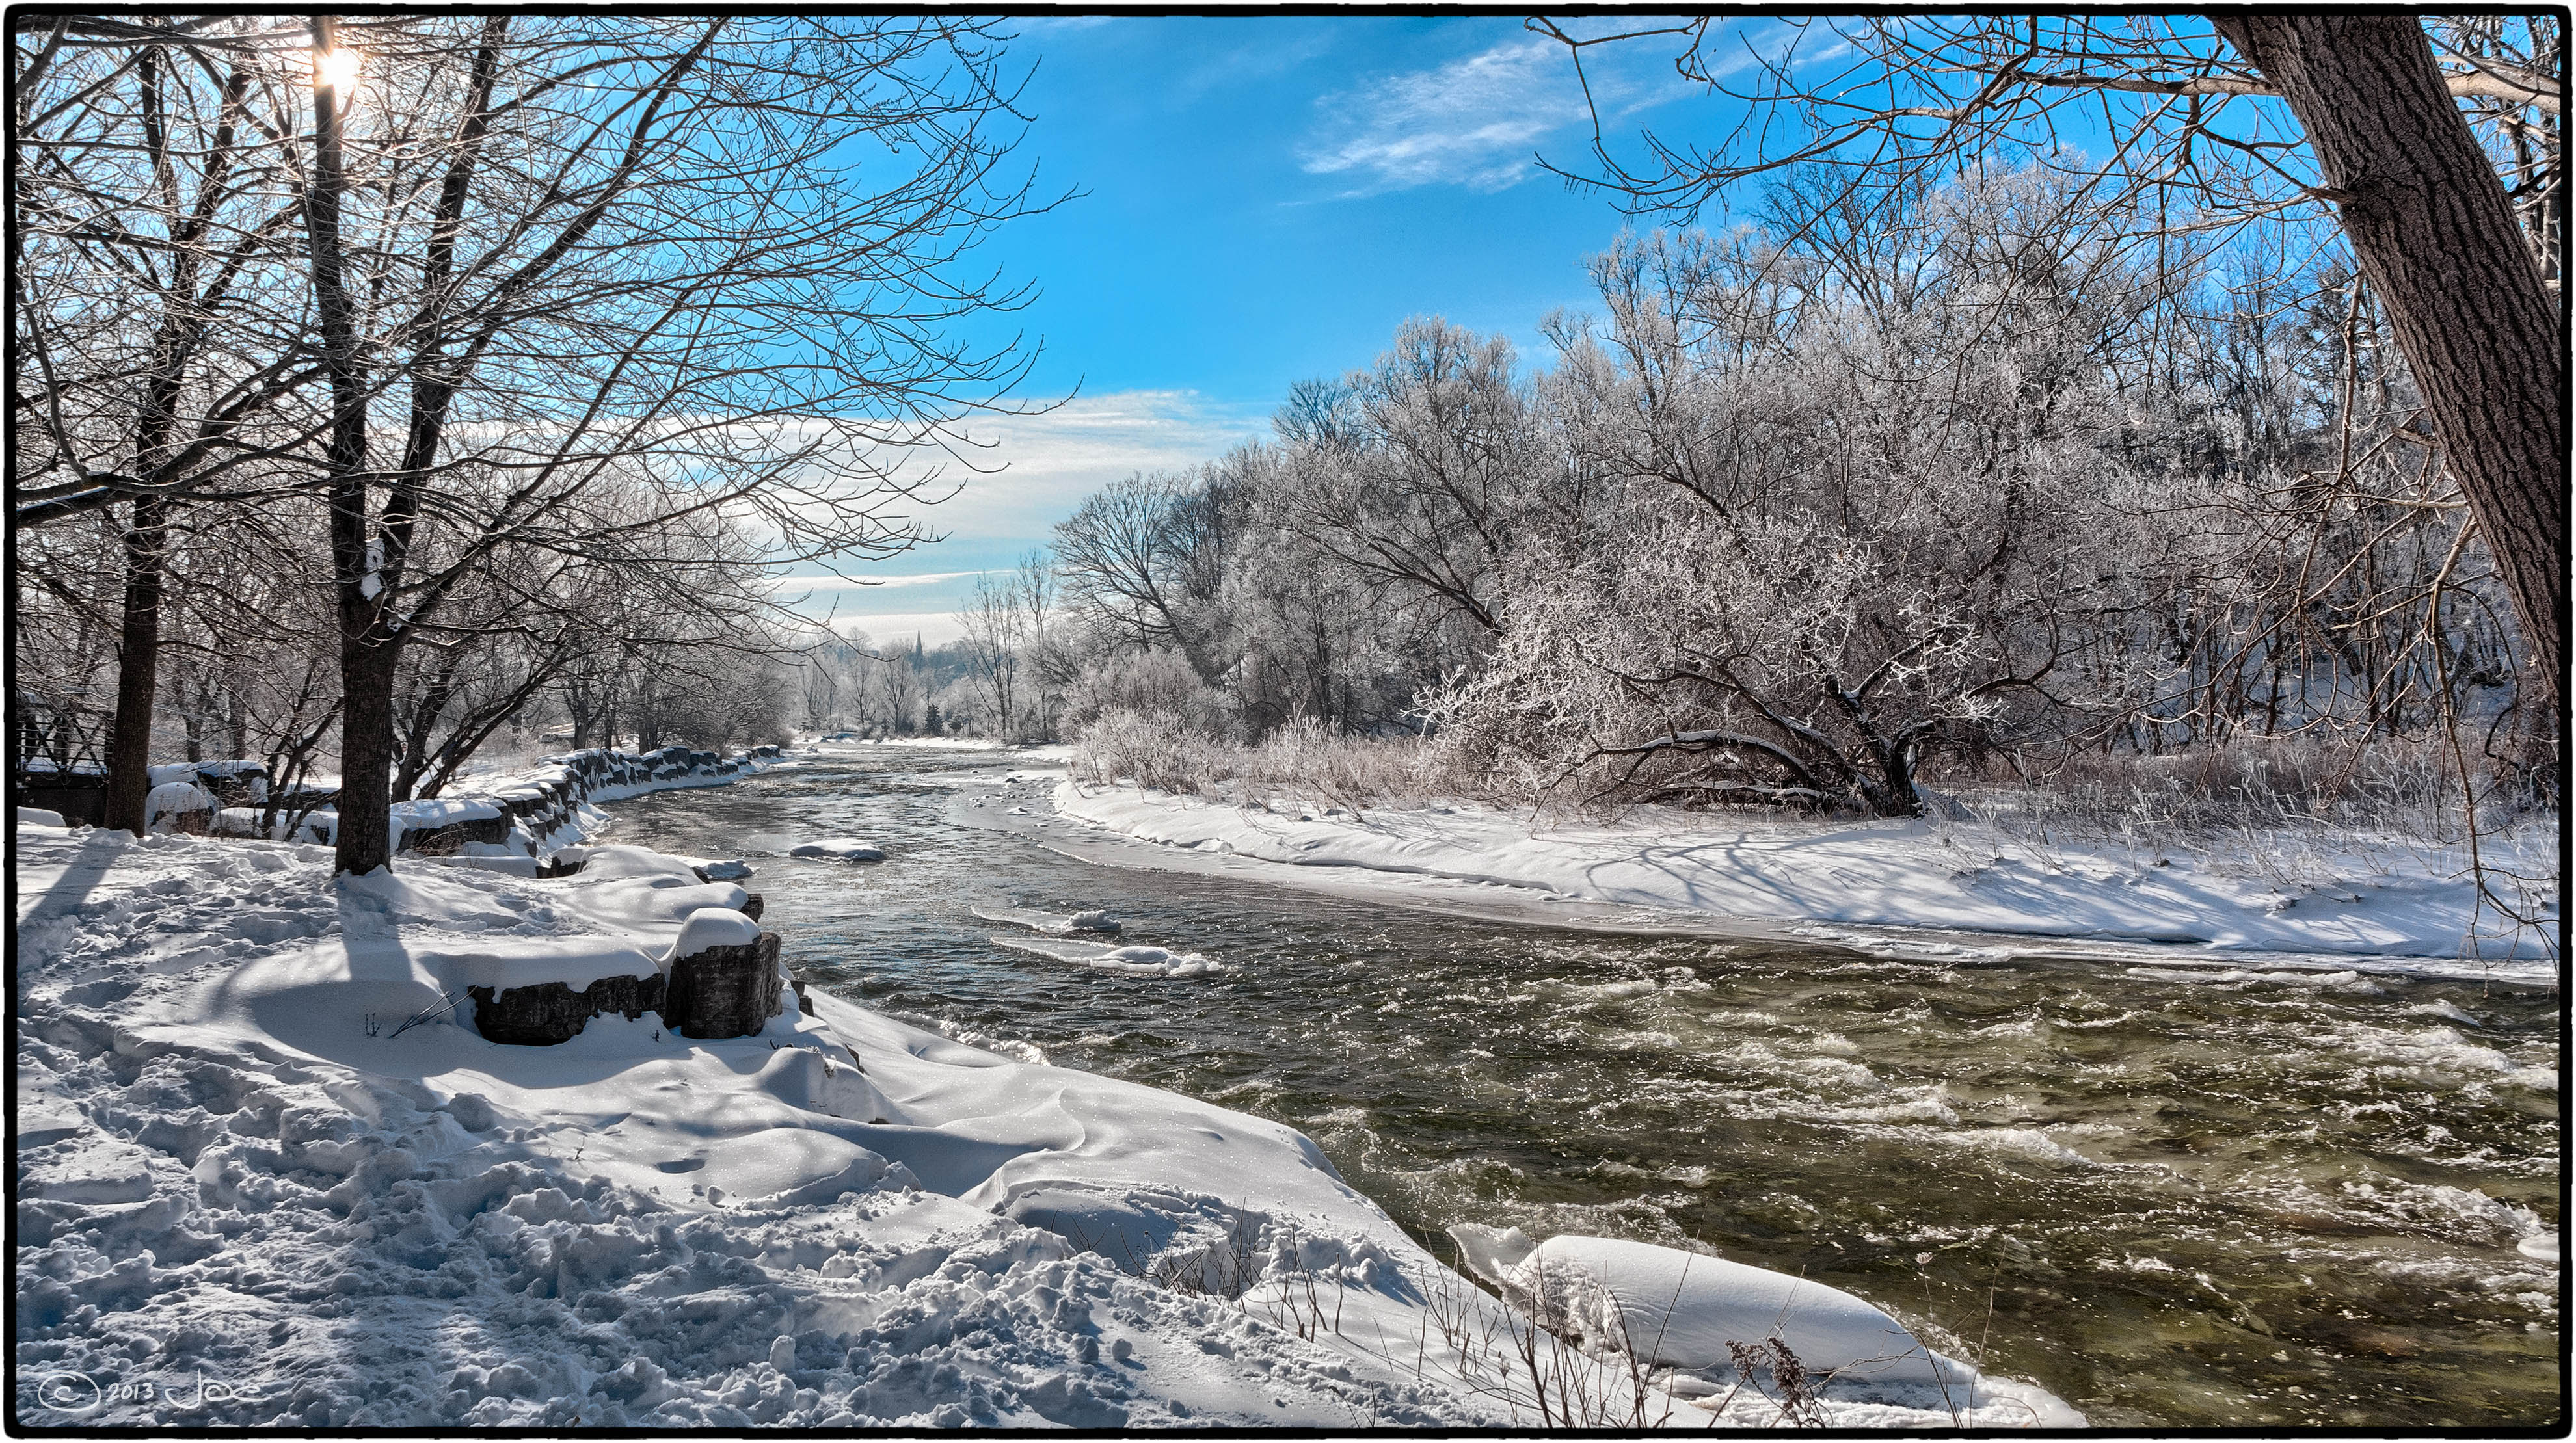
landscape, tree, snow, winter, frost, river, stream, ice, weather, season, waterway, canada, mississauga, ontario, lumix, panasonic, dmc, lx7, panasoniclumixdmclx7, freezing